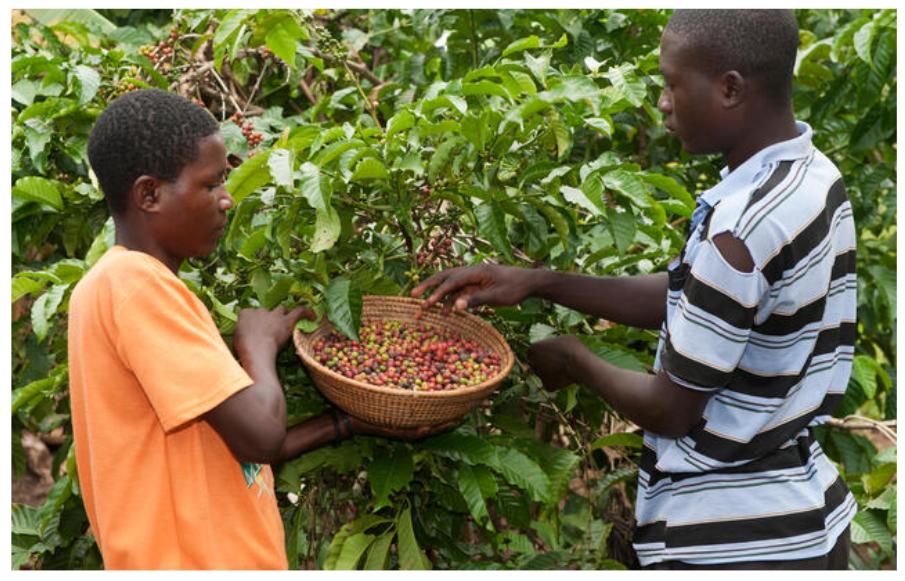
Watu waliopo katika eneo mfano wa shamba lenye miti inayozalisha mazao ya biashara aina ya kahawa kwenye chombo kilichohifadhi mazao hayo,  ikiashiria kuwa ni eneo la shamba litumikalo kwa ajili ya uzalishaji wa mazao hayo.